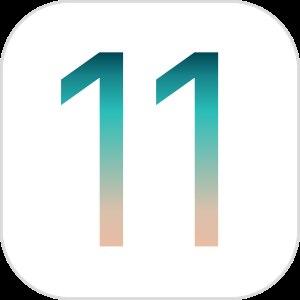
Les tableaux suivants présentent les différentes versions d'iOS, le système d'exploitation développé par Apple pour ses appareils mobiles : iPhone, iPad ainsi que iPod touch.